Douglas Gayeton

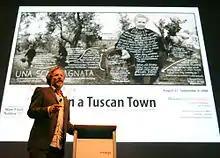
Douglas Gayeton presenting at Cusp Conference 2008, Chicago, IL

Douglas Gayeton is an American multimedia artist, filmmaker, writer, and photographer with ties to farming in Sonoma County, California and photography in Pistoia, a medieval Tuscan town in North Central Italy.